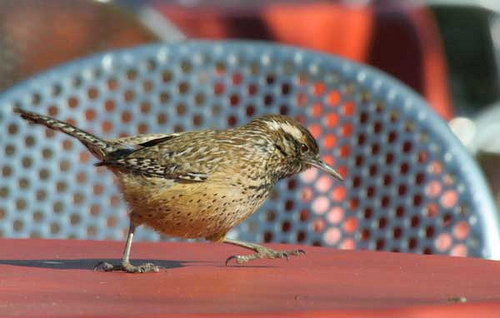
this is a small brown bird with black spots with a pointy beak.
the small bird is brown and white speckled with a long skinny bill and a white eyebrow.
this small bird has a long bill and brown and black spotted feathers.
this small bird has a long skinny tan pointed beak, the eyebrow is tan and the crow is dark brown.
this small bird is brown with darker brown speckles
this particular bird has a yellow belly and white breasts all with black spots and a white beak
this bird has a belly that is white and tan with black spotsa small brown bird with patches of black and tan and a white superciliary and dark brown crown.
a yellow bird with black spots, yellow bill.
this bird has wings that are brown and has a white body
Species: Cactus Wren